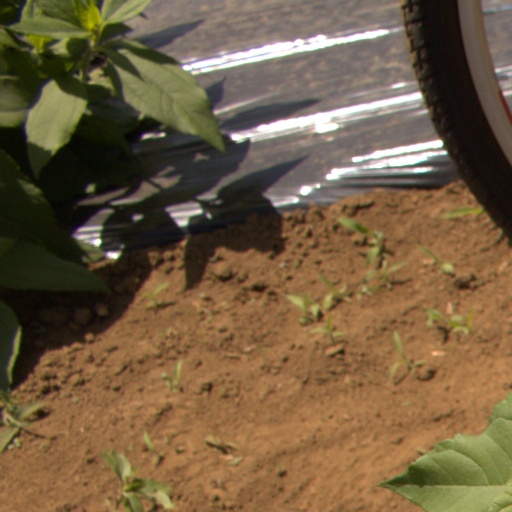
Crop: Jerusalem artichoke